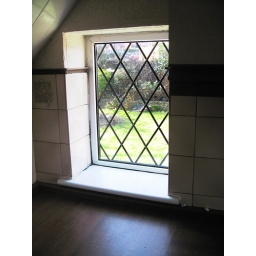
The little window in the kitchen